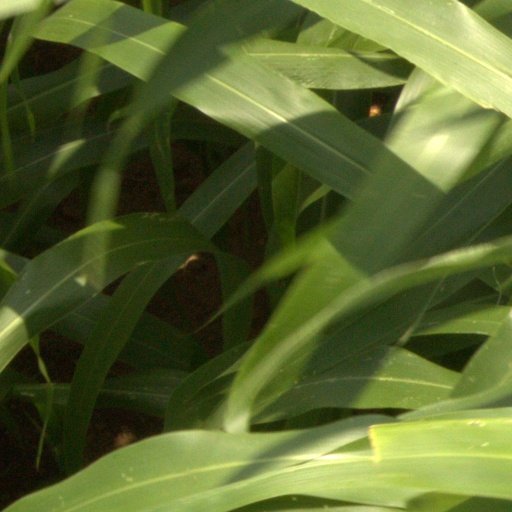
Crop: sorghum